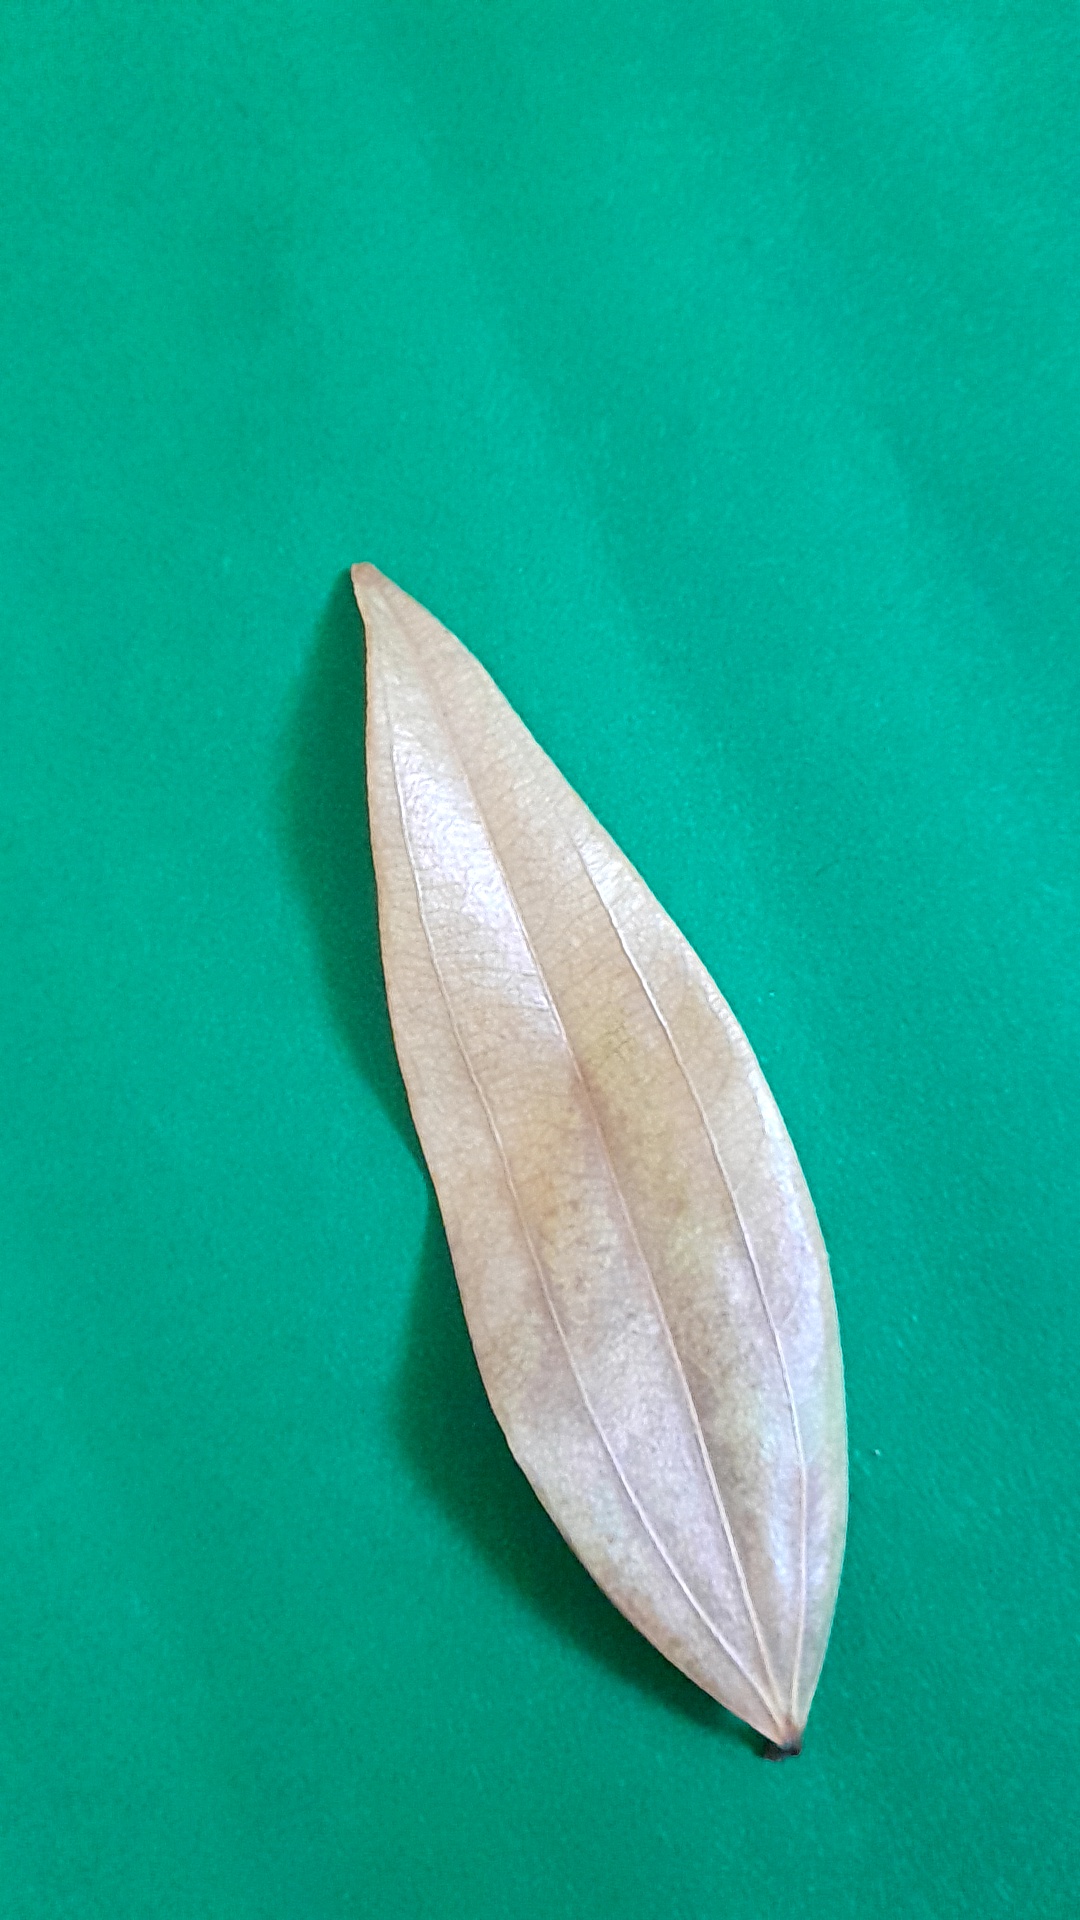
Label: Dry Leaf